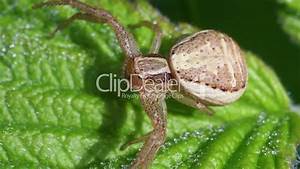
Label: spider